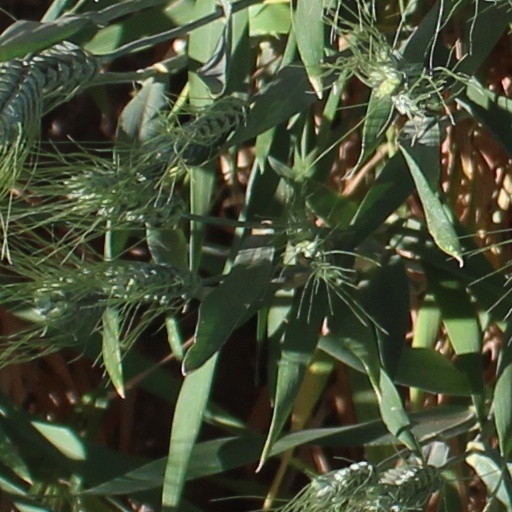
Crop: wheat